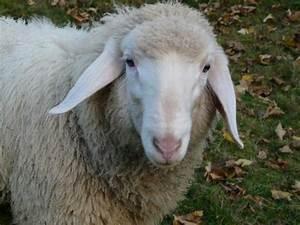
sheep